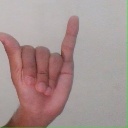
अक्षर: य